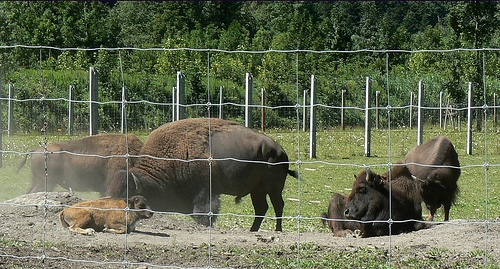
A herd of cattle standing inside of a grass pen.
some big and little buffalos standing together by the fence
Four buffalo in a small enclosure in a field.
a family of bulls in a fenced enclosure
Several animals laying down and standing up while fenced in.